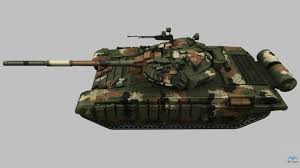
Label: T-72